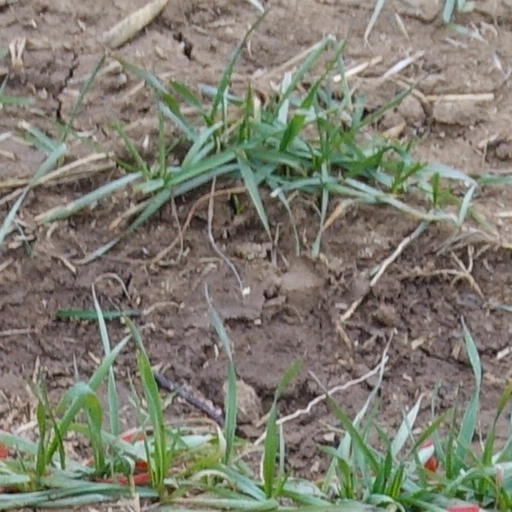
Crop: wheat